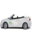
Label: automobile